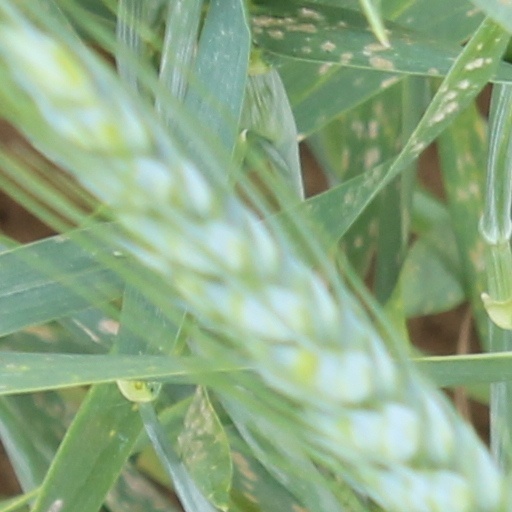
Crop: wheat